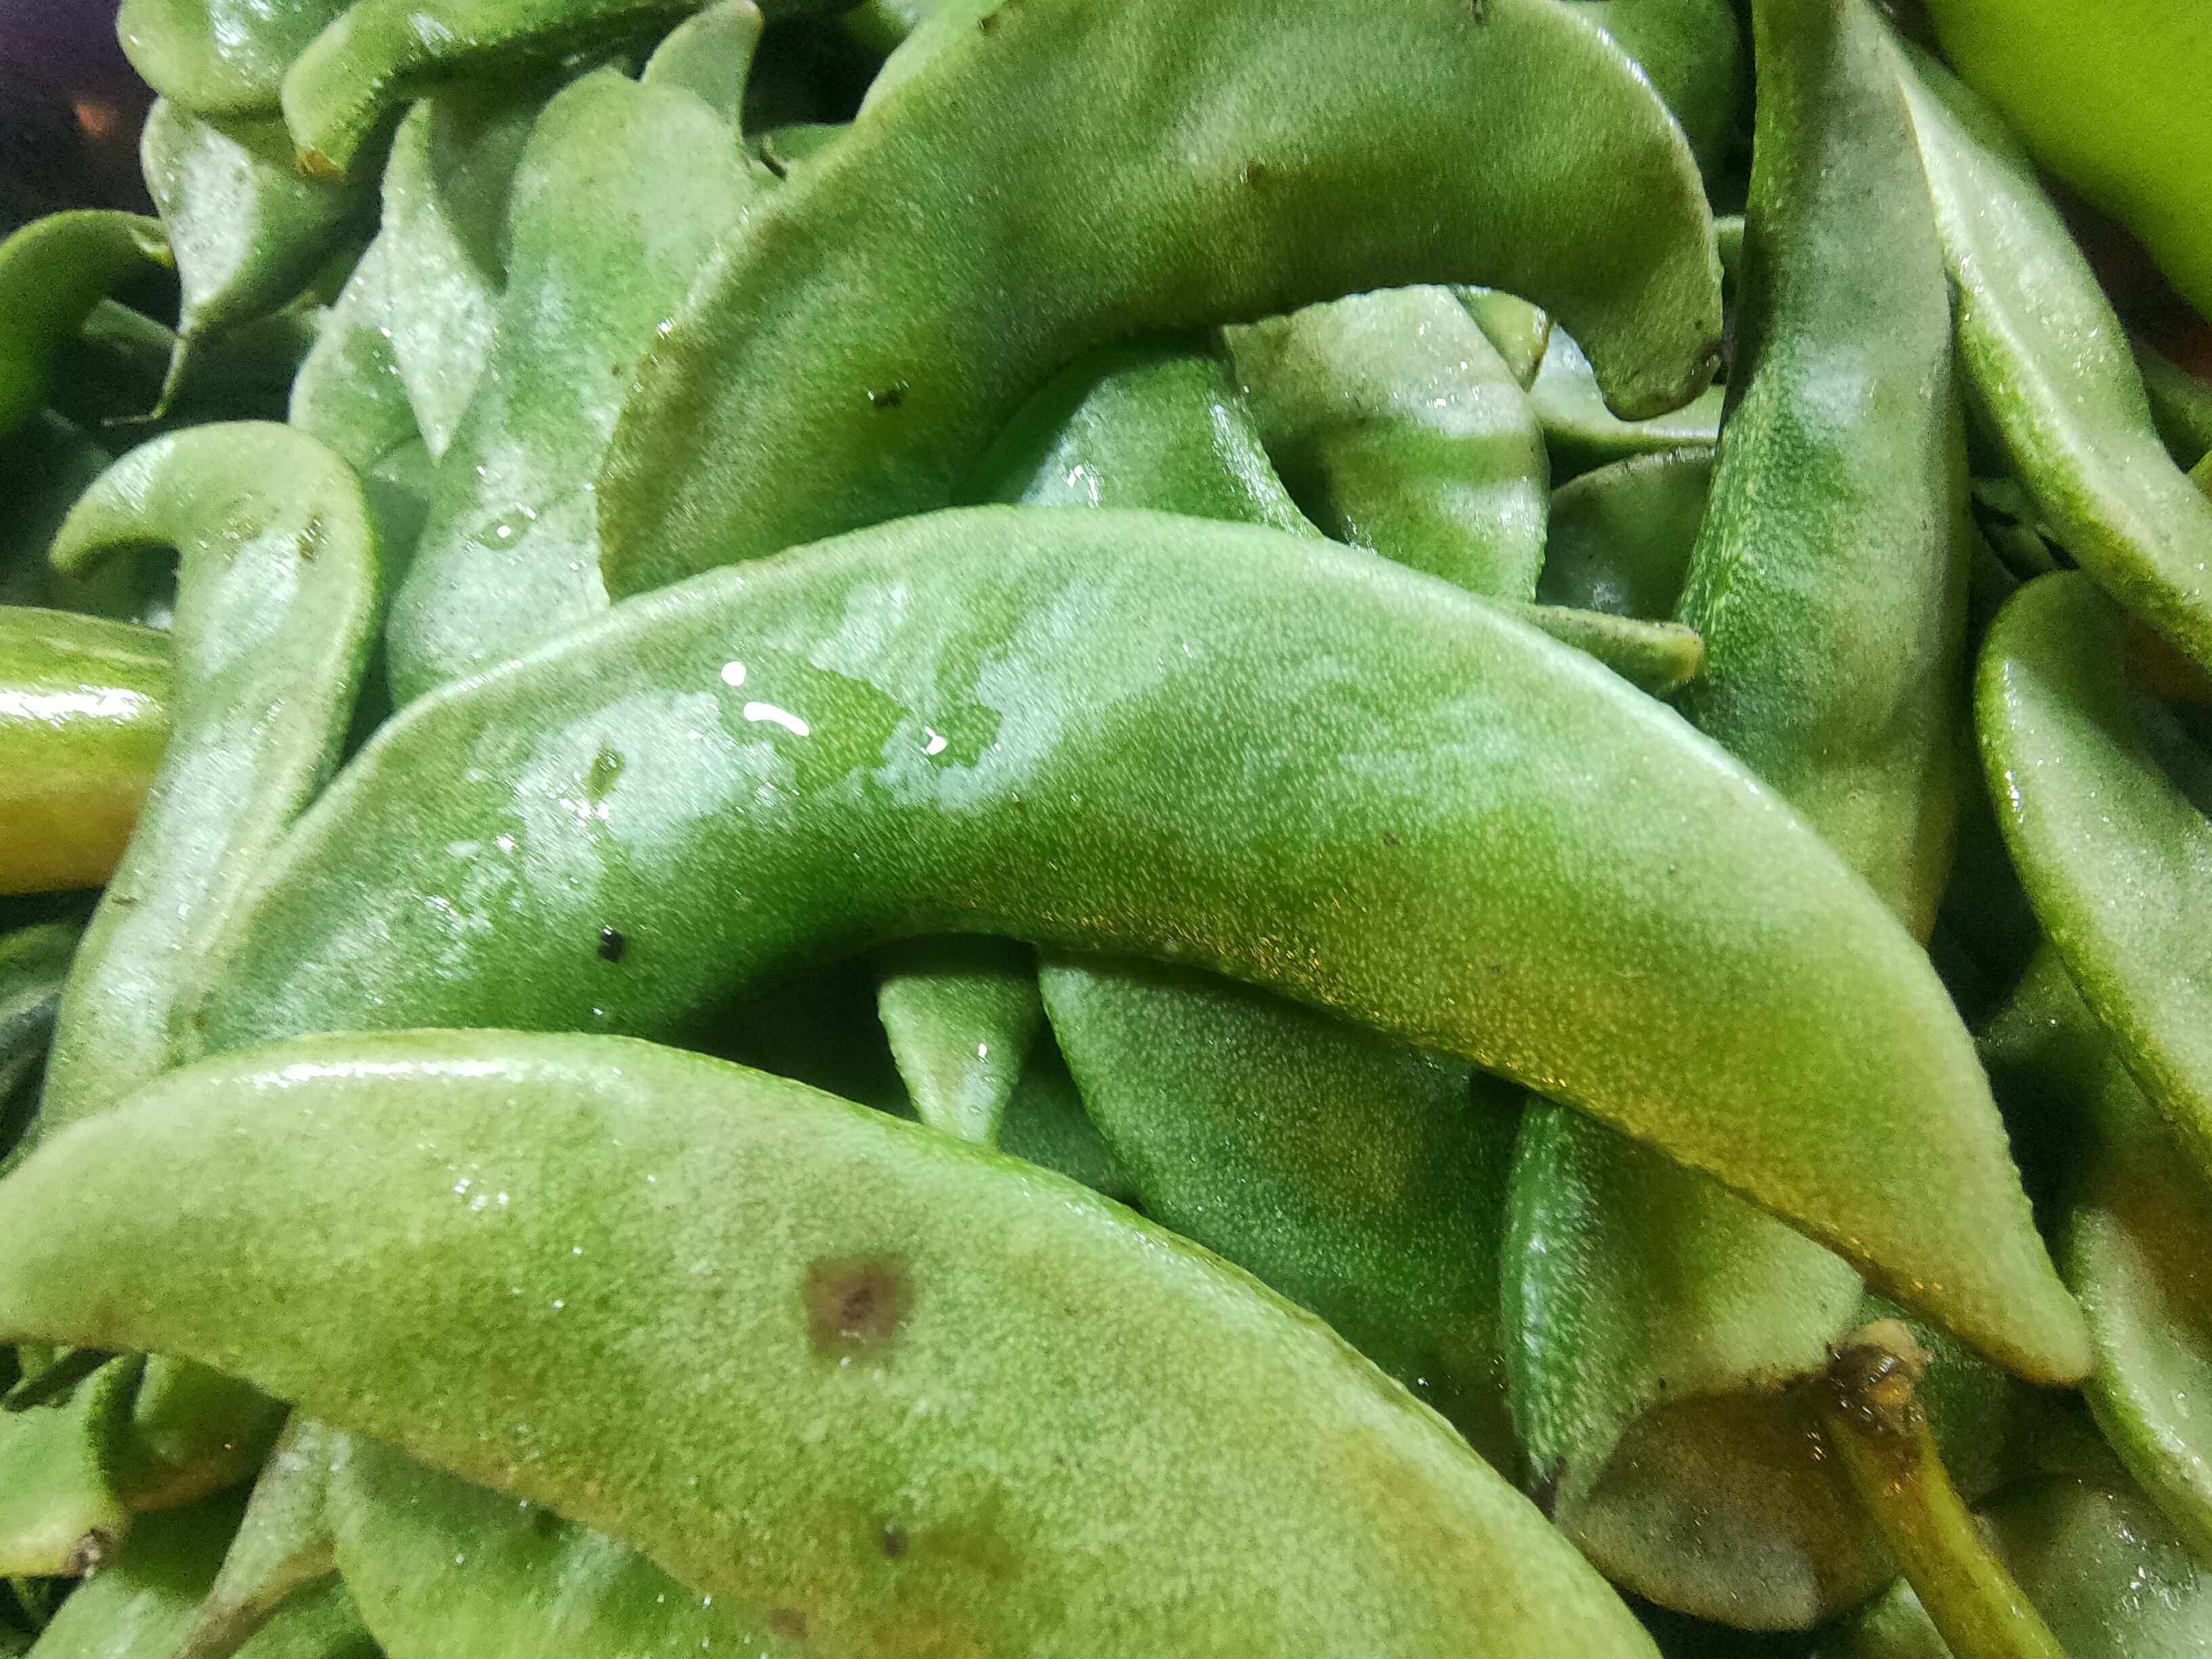
Label: Lablab purpureus